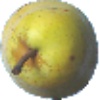
Label: Pear Monster 1